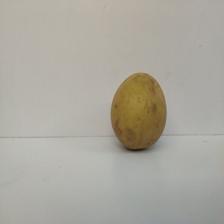
Size: Large